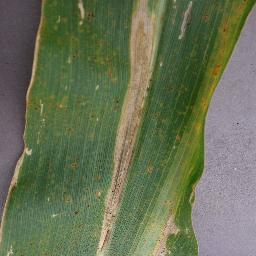
Label: Corn_(Maize)___Northern_Leaf_Blight